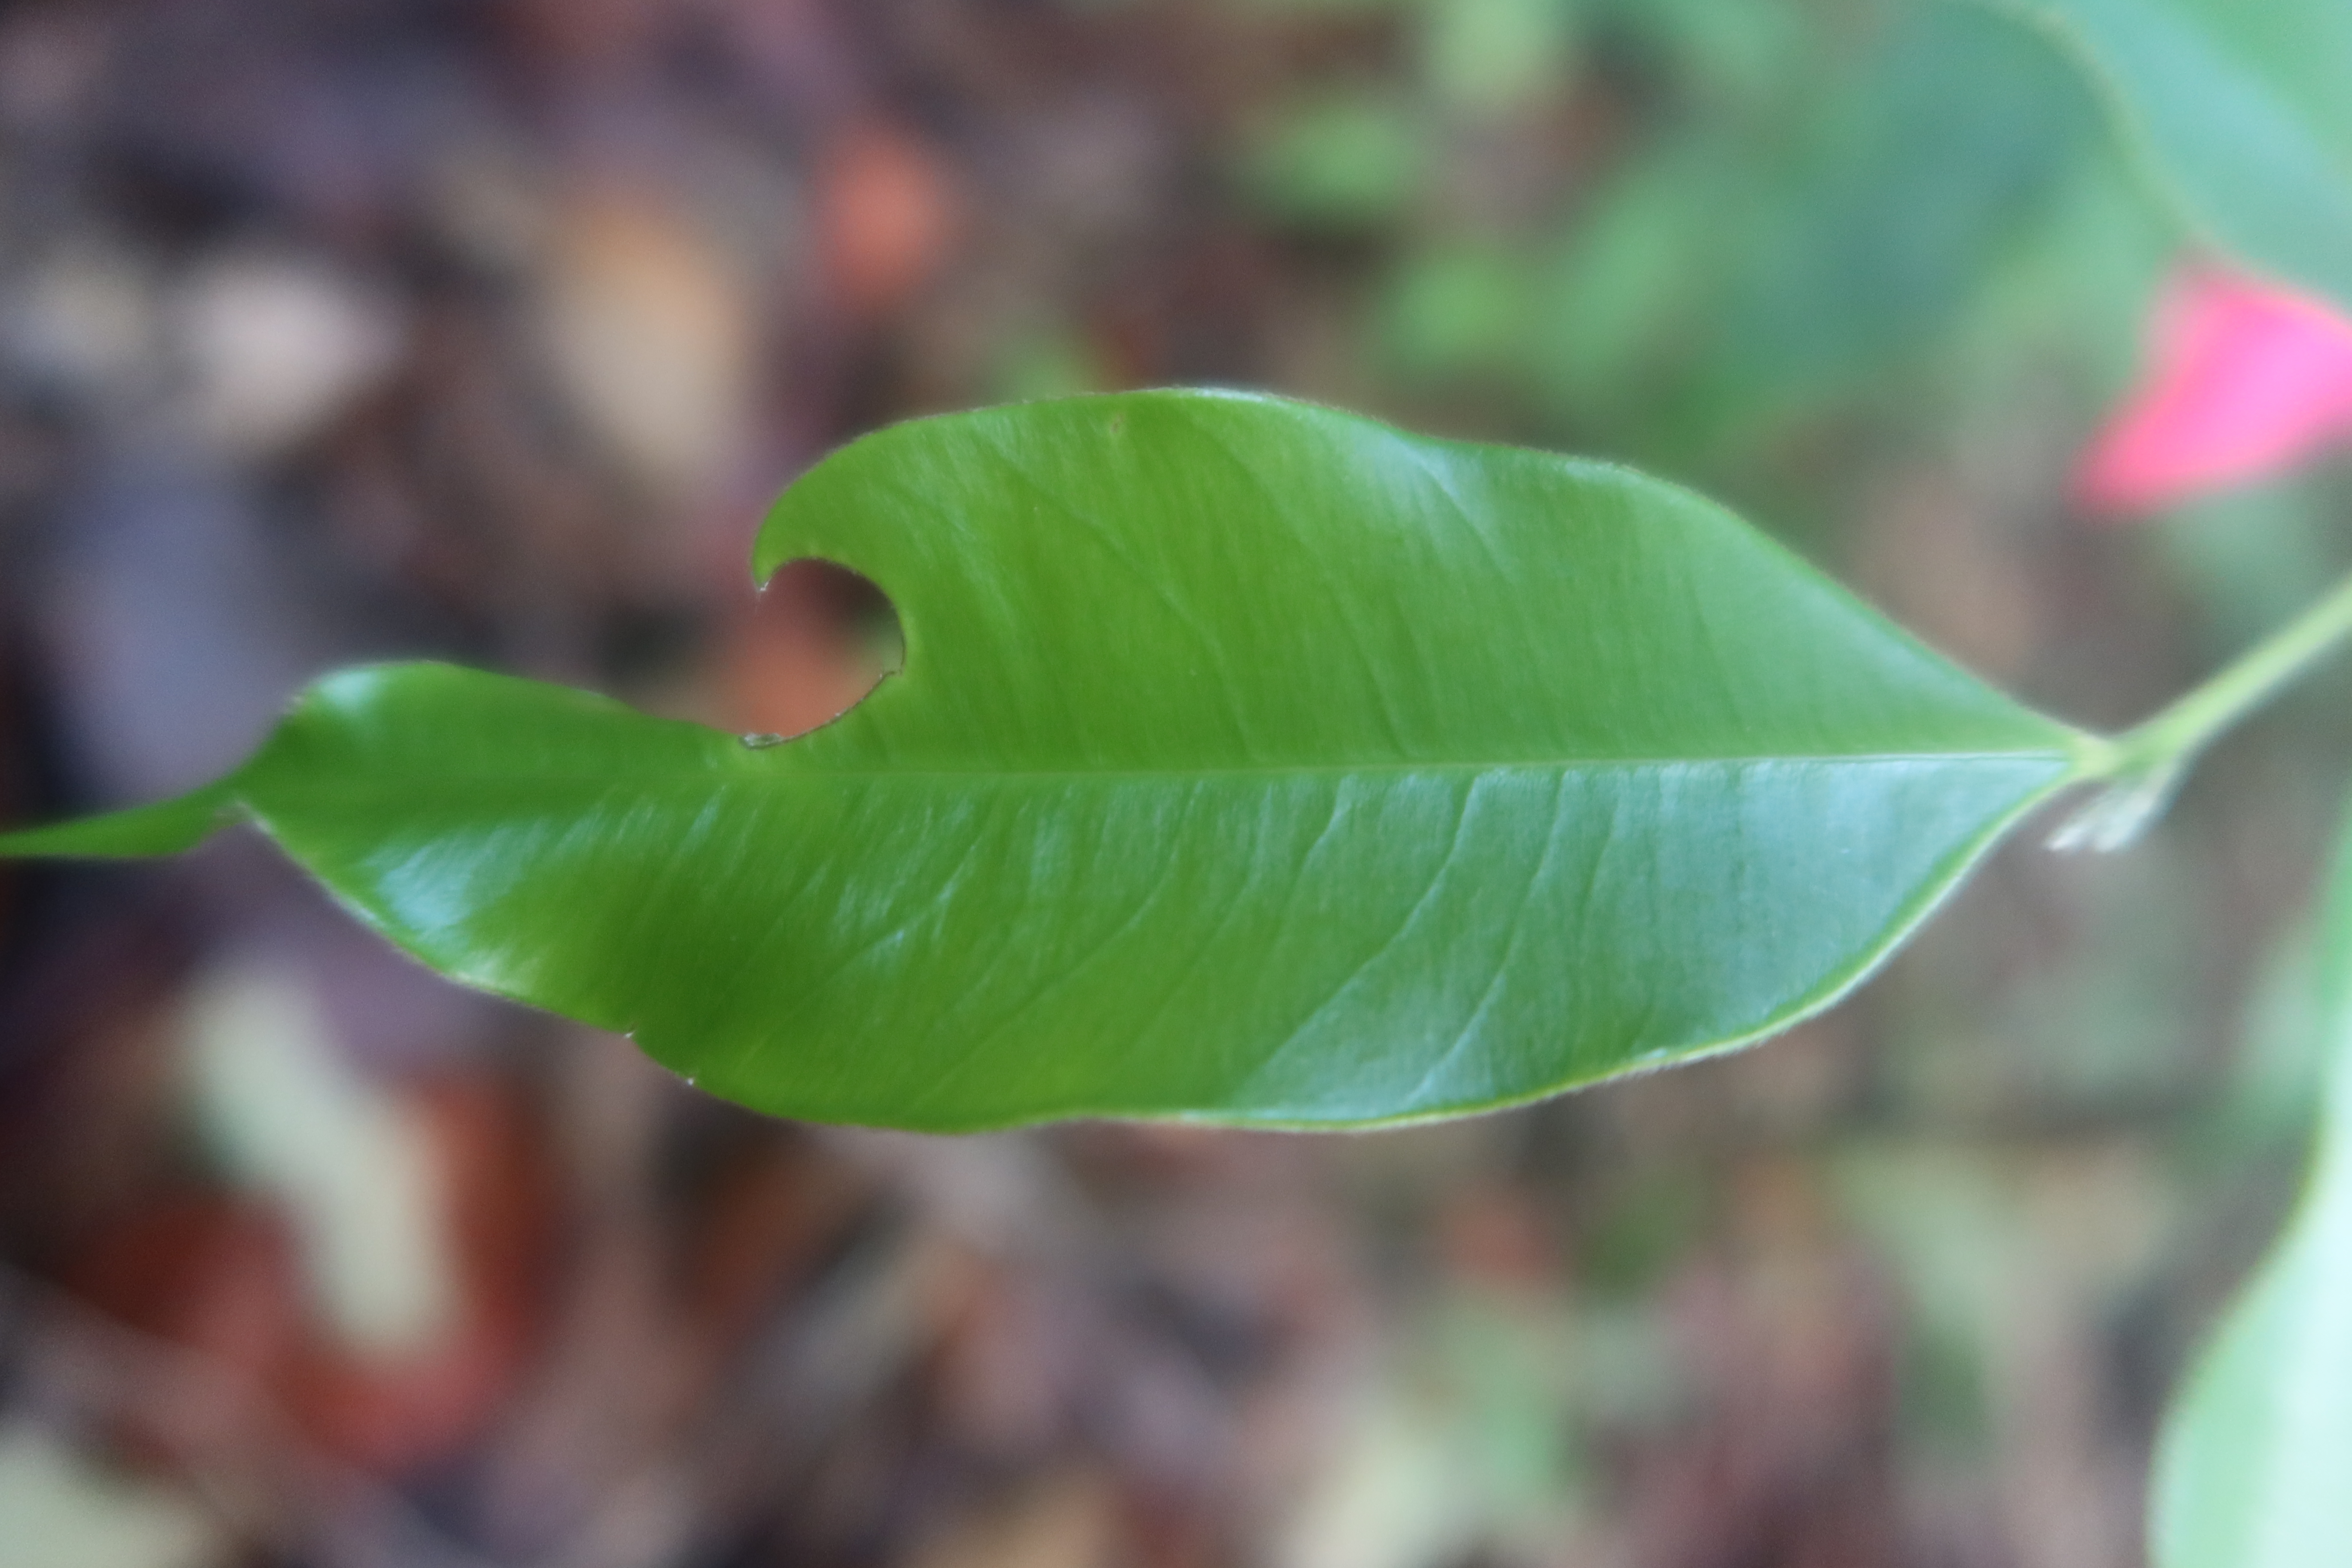
Label: Mosaic Viruses